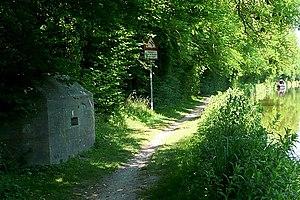
Le canal Kennet et Avon est une voie d'eau dans le sud de l'Angleterre d’une longueur totale de 140 km, composé de deux longueurs de rivière navigable reliées par un canal. Le nom est couramment utilisé pour désigner toute la longueur de la voie navigable et non pas uniquement la section centrale du canal. De Bristol à Bath, la voie navigable suit le cours naturel de la rivière Avon, avant que le canal ne la relie à la Kennet à Newbury, et de là à Reading sur la Tamise. En tout, la voie navigable compte plus de 100 écluses.